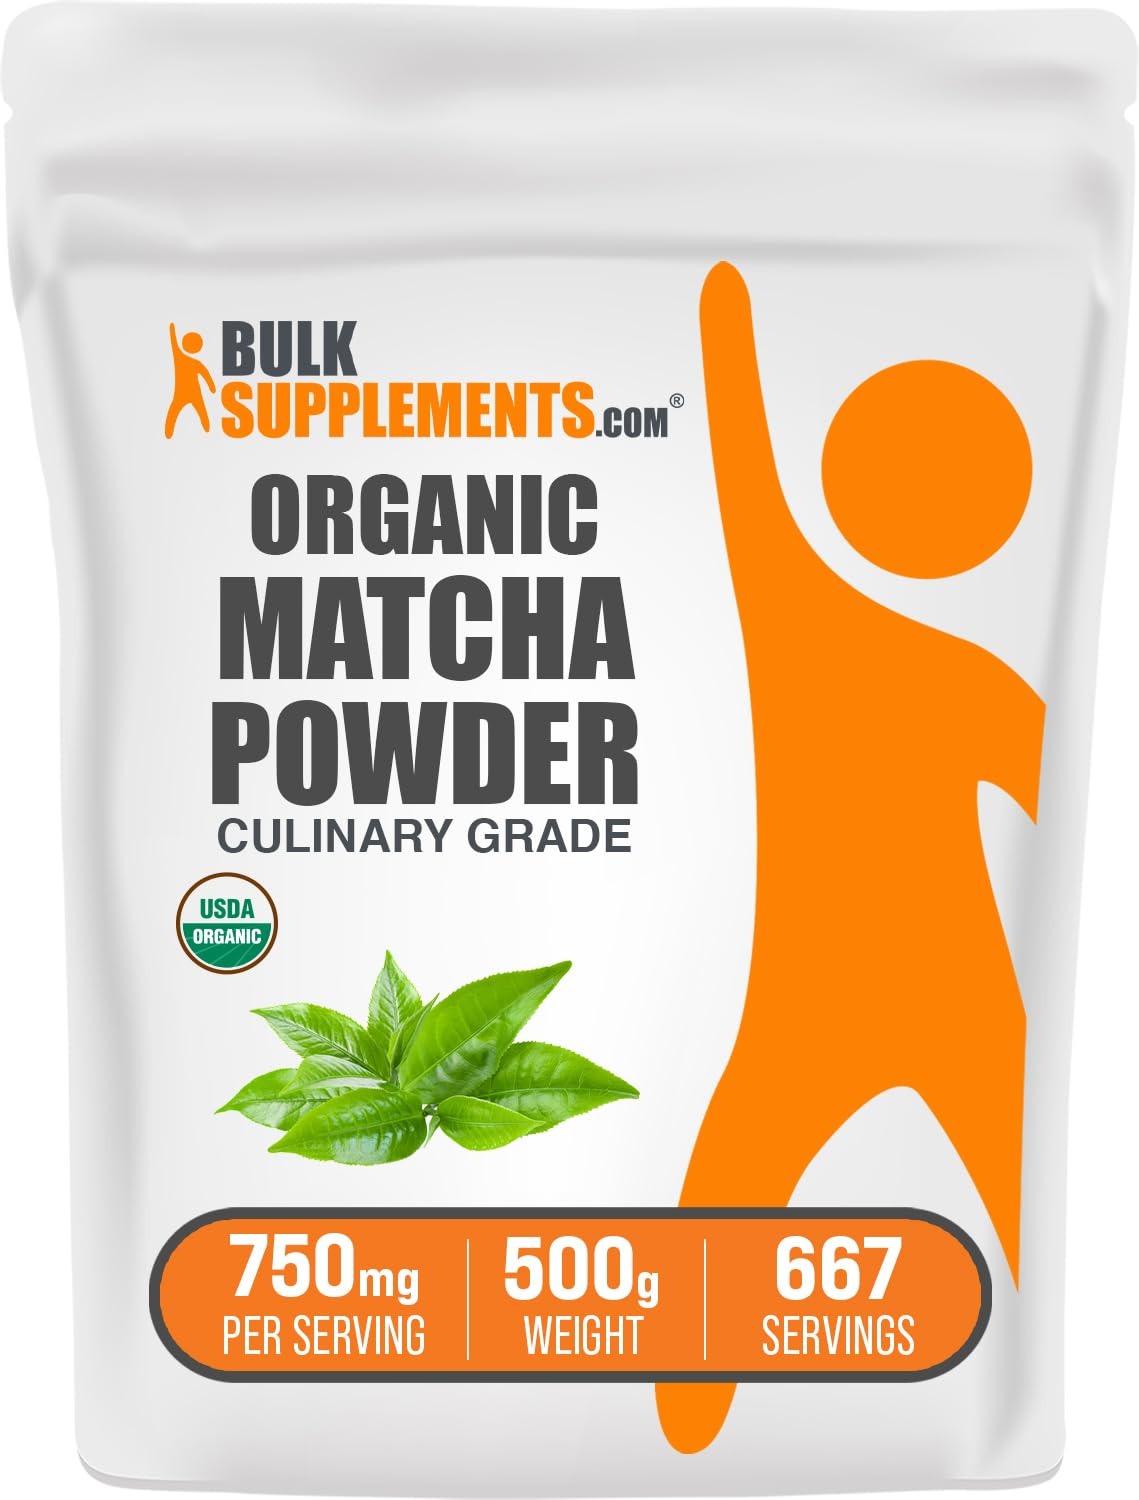
Item Name: BulkSupplements.com Organic Matcha Powder - Matcha Powder for Latte, Culinary Grade Matcha - Organic & Gluten Free, 750mg per Serving, 500g (1.1 lbs) (Pack of 1)
Bullet Point 1: Rich in Natural Nutrients: Step into a world where every serving is a treasure chest of antioxidants sourced directly from nature. Our Organic Matcha powder, or Organic Matcha Green Tea powder, harness the earth's bounty, providing you with the essential nutrients required for a flourishing overall health and well-being.
Bullet Point 2: Intuitive Wellness Support: Feel supported in your wellness journey with our Organic Matcha powder designed to complement your natural lifestyle. Suitable for daily use, our Matcha Powder Organic supplement strives to fit effortlessly into your wellness routine, without any complicated regimens.
Bullet Point 3: Simplify Your Wellness Journey: With our Matcha Organic powder, achieving your daily nutritional goals becomes effortless. No more complicated preparation or time-consuming recipes; just a simple, straightforward way to support your wellness with every sip.
Bullet Point 4: Transparent and Trustworthy: Experience the confidence that comes with choosing a supplement that not only meets rigorous third-party testing but also upholds the principles of clarity and integrity in its formulation and production.
Bullet Point 5: Commitment to Excellence: Produced in a facility compliant with strict cGMP standards, our Organic Matcha powder stands as a testament to our dedication to quality. You can trust in our product's consistency and excellence, batch after batch.
Product Description: At BulkSupplements.com, we sell dietary supplement ranging from amino acids & protein powders, to herbal supplements, vitamins & minerals that may help your health and wellness journey. Find the perfect addition to your daily routine. Our wide selection gives you the freedom to create your own supplement regimen for your health goals. We offer variety of forms to help you find what works for your lifestyle, pick between powder, capsules & softgels. Our broad selection of dietary supplements are manufactured according to cGMP Standards to ensure the highest quality for manufacturing, packaging, labeling, and holding operations. Plus, we work with a third-party laboratory that test our each batches of our products at multiple stages during production, from raw material to finished products, to ensures compliance, standards, and consistency. With a variety of more than 500 supplements, we have something for everyone. Whether you're looking to maintain optimal health or just want some help crossing the finish line, we've got you covered.
Value: 17.6
Unit: Ounce

Price: 30.97